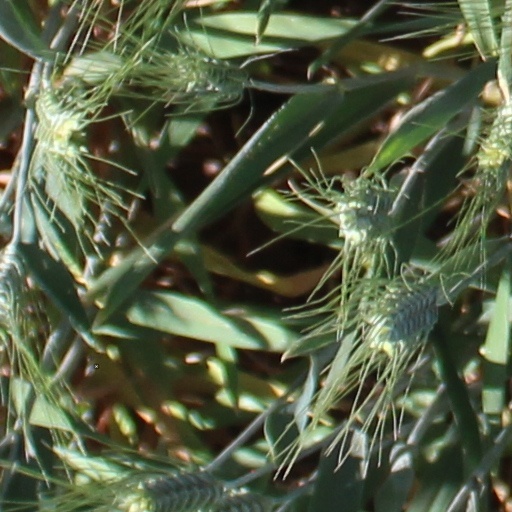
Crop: wheat